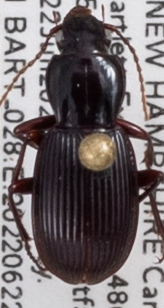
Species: Pterostichus pensylvanicus
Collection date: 2022-06-22
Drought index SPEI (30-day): -1.058
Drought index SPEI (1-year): -0.362
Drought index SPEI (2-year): -1.13